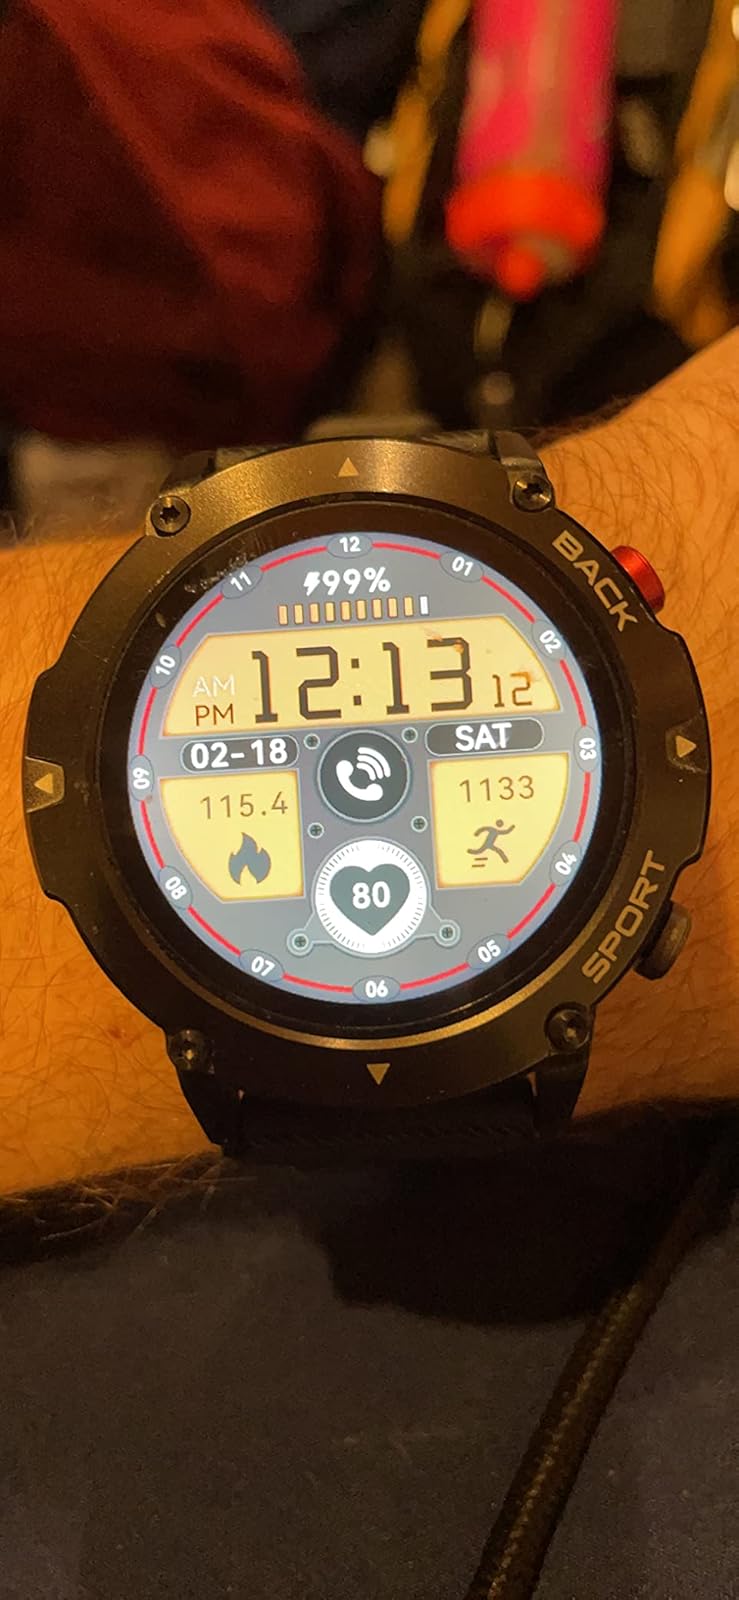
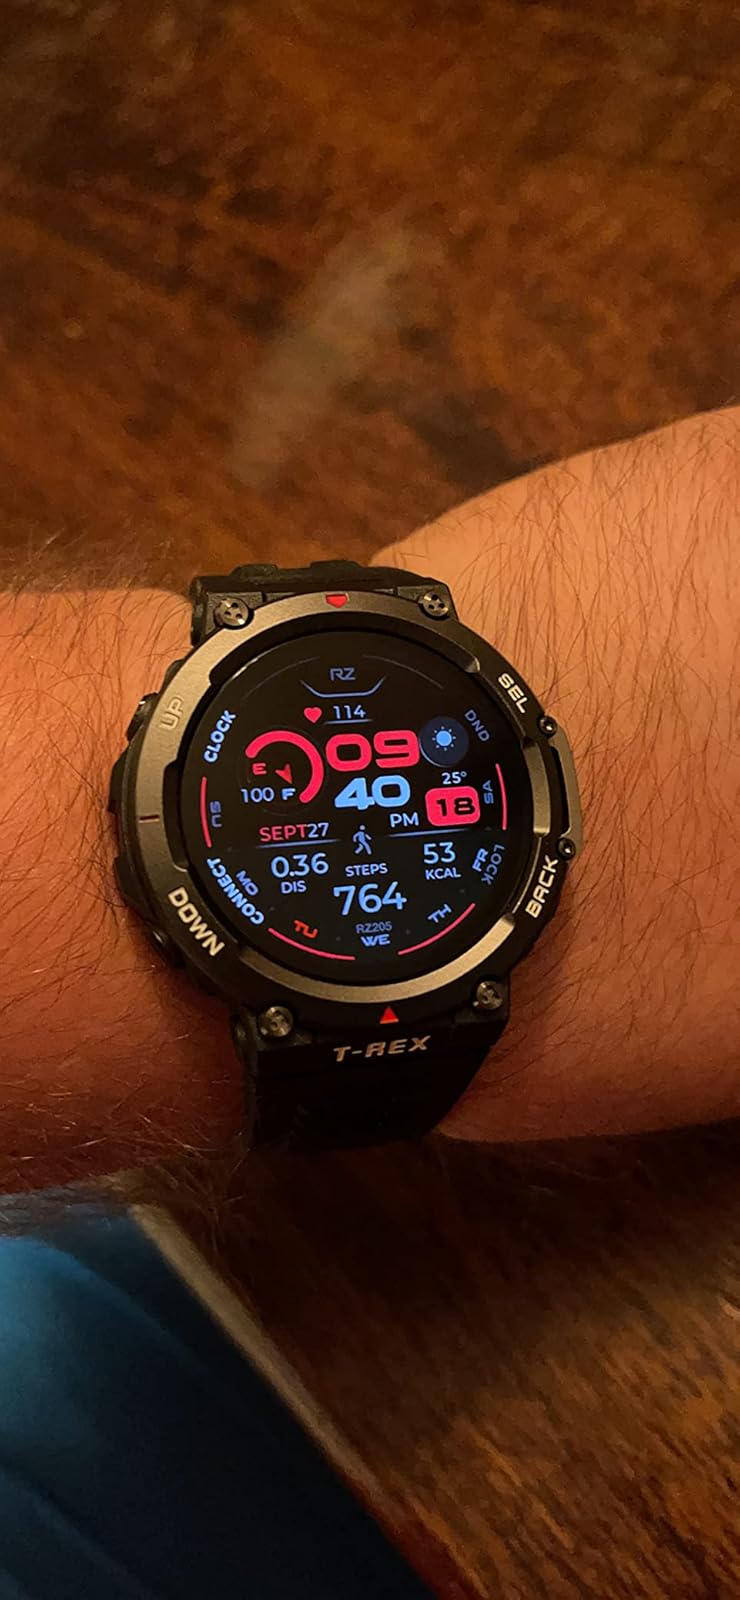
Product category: smartwatch
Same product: no